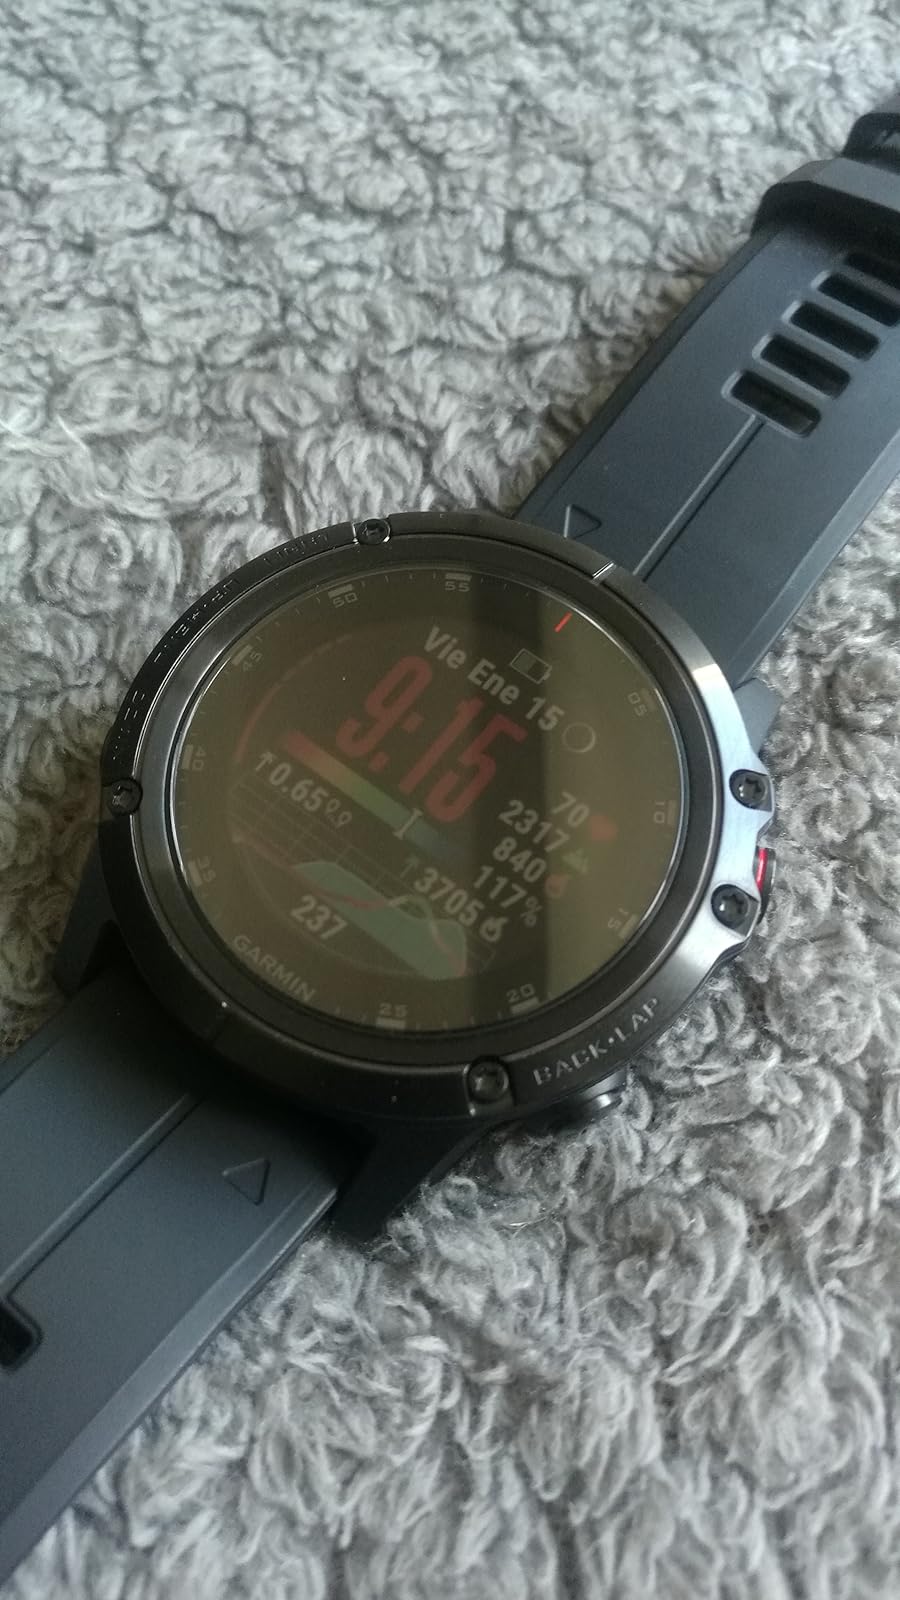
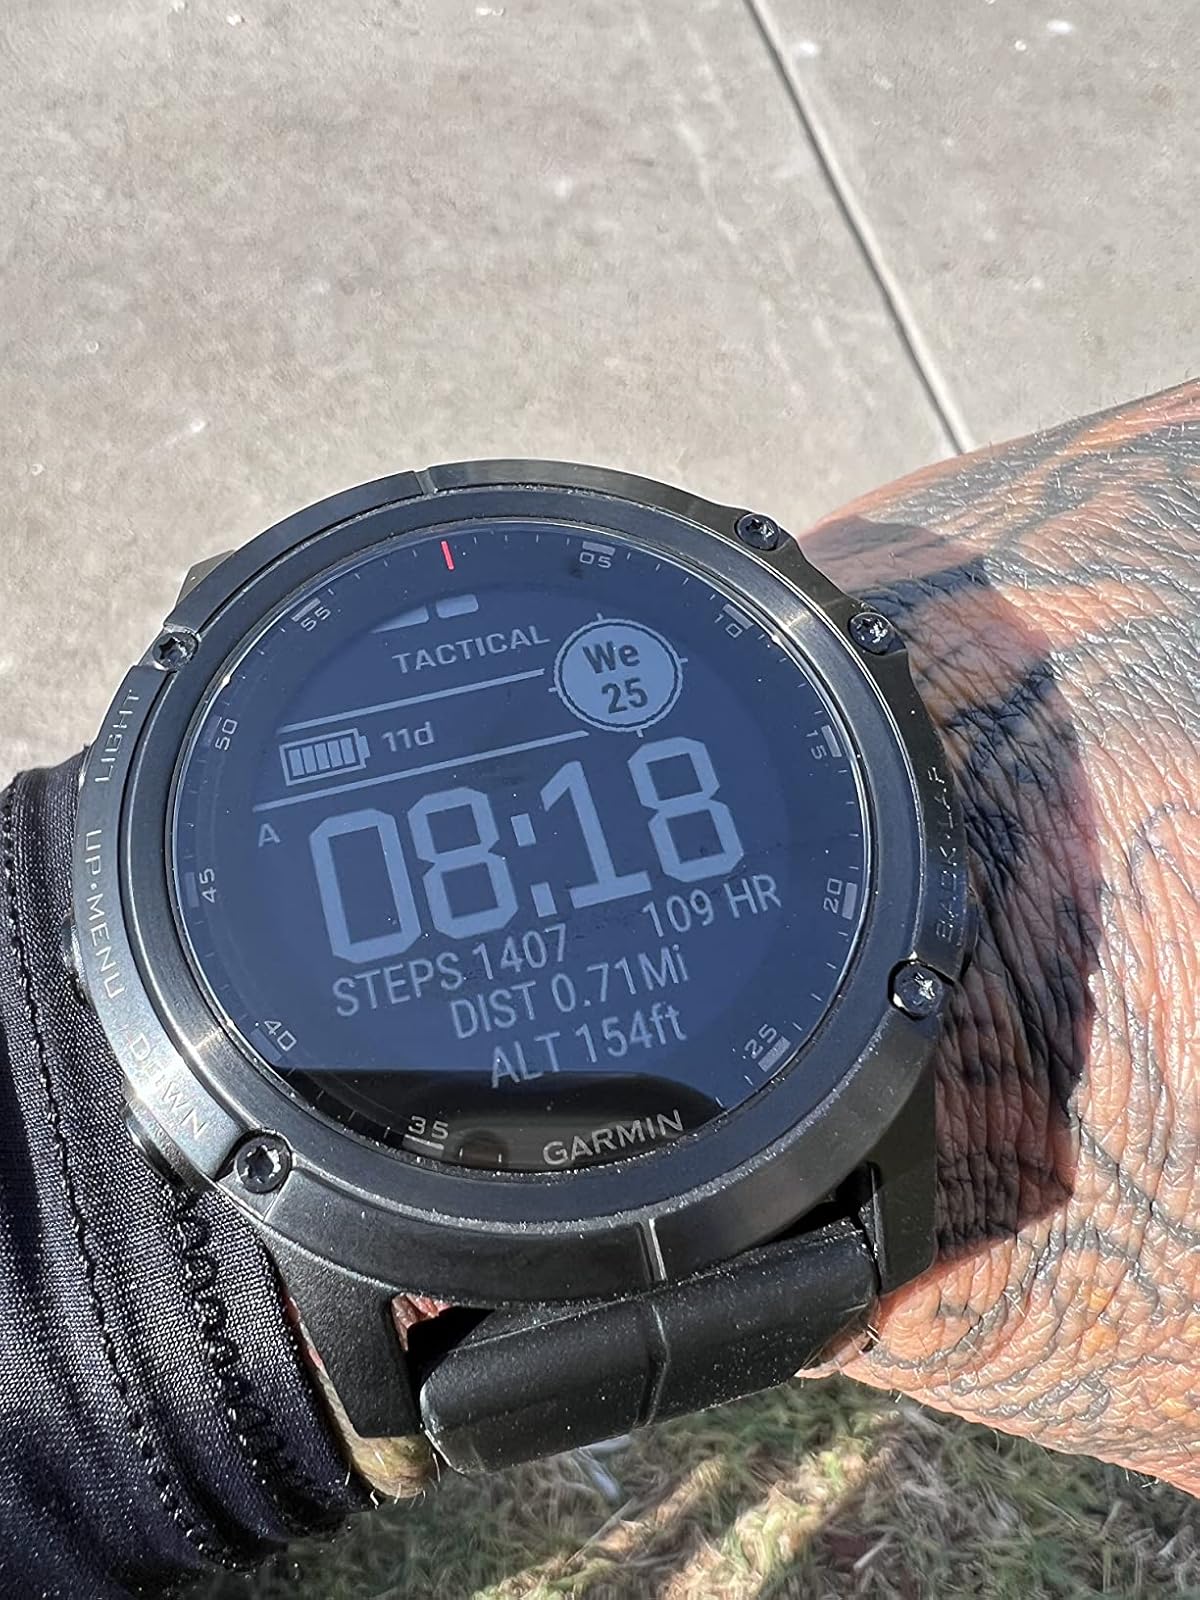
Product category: smartwatch
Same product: yes